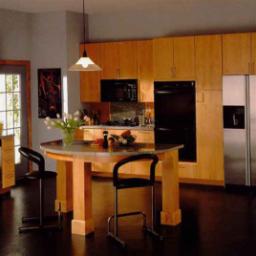
Room type: kitchen